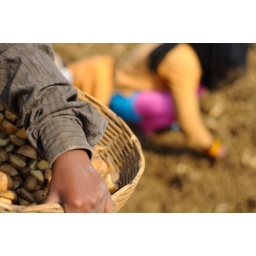
Young girls work in a field to plant potato seeds at Ankuti in Hooghly, India.